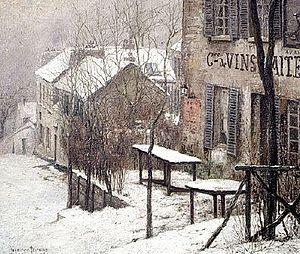
Pierre Dumarchey, dit Pierre Mac Orlan, est un écrivain français, né le 26 février 1882 à Péronne et mort le 27 juin 1970 à Saint-Cyr-sur-Morin. Auteur d'une œuvre abondante et variée, il débuta par l'écriture de contes humoristiques, après avoir en vain tenté une carrière dans la peinture. Après la Première Guerre mondiale, son inspiration se tourna vers le registre fantastique et le roman d'aventures. La dernière partie de sa carrière littéraire fut consacrée à l'écriture de chansons, d'essais et de mémoires.
Au Lapin Agile est un cabaret de Paris situé sur la butte Montmartre, au 22 de la rue des Saules, dans le 18ᵉ arrondissement, près de la station de métro Lamarck - Caulaincourt.